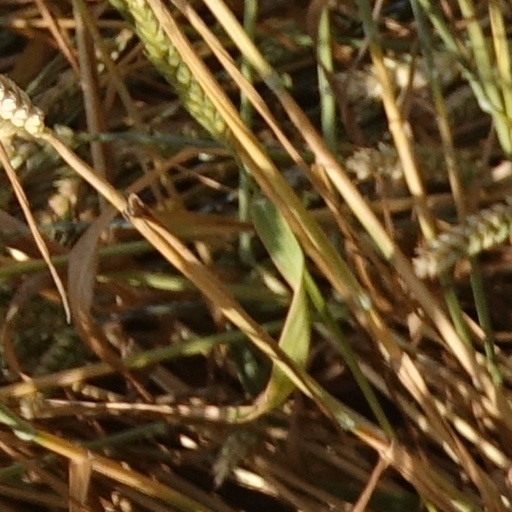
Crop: wheat